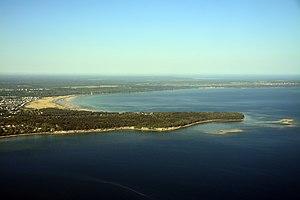
Kakumäe est un quartier du district de Haabersti à Tallinn en Estonie.
La péninsule de Kakumäe, estonien : Kakumäe poolsaar, est une péninsule située sur la côte du golfe de Finlande à Tallinn en Estonie.
Le parc côtier de Kakumäe est un parc du quartier de Kakumäe à Tallinn en Estonie.
Liivakari est une petite île inhabitée d'un hectare, située en Estonie, dans la baie de Kopli en mer Baltique.